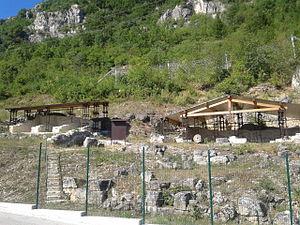
Lucus Angitiae était un centre fortifié du territoire des Marses, au bord sud-ouest du lac Fucin, sur la commune de Luco dei Marsi, dans l'actuelle province de L'Aquila, dans les Abruzzes. Le site abritait un sanctuaire de la déesse Angitia.